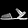
Label: Sandal